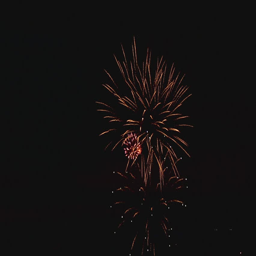
fireworks flashing in the night sky